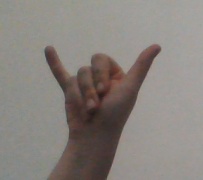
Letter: ya